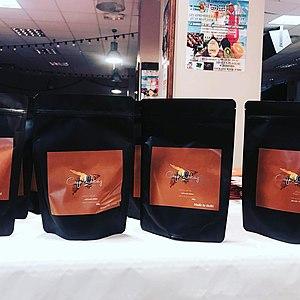
Café lakay, est une institution Haïtiènne crée par Sandra Sinvry qu'est une Haïtienne dans le but de crée l'emploi en Haïti et de mettre en valeur l'agriculture haïtienne.
Haïti, en forme longue République d’Haïti, est un pays des Grandes Antilles occupant le tiers occidental de l’île d'Hispaniola, les deux tiers orientaux étant occupés par la République dominicaine. Sa capitale est Port-au-Prince et son point culminant est le pic la Selle.